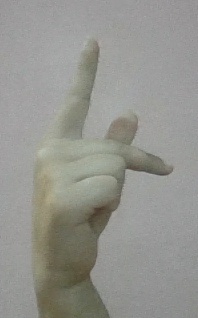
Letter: dha